Li Shangfu

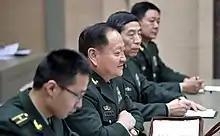
Zhang Youxia, Li and the Chinese delegation in Moscow, Russia in 2017

In 2016, Li was appointed Deputy Commander of the newly established PLA Strategic Support Force, which is responsible for cyberspace, space, and other high-tech warfare. He was promoted to the rank of lieutenant general in the same year. In September 2017, Li was appointed Director of the Equipment Development Department of the CMC, the successor department of the GAD, replacing General Zhang Youxia.